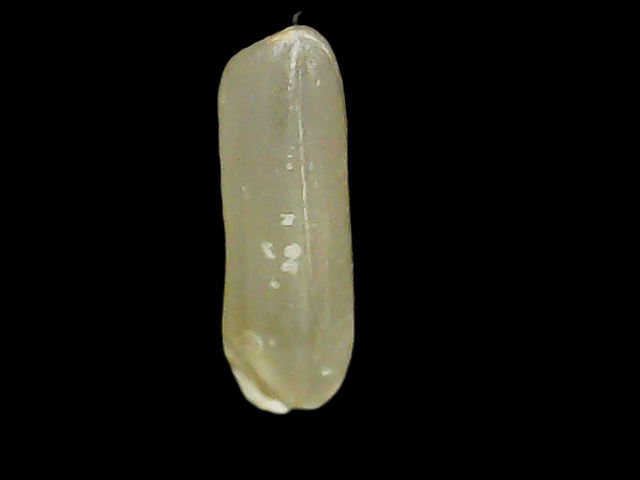
Rice variety: Binadhan8